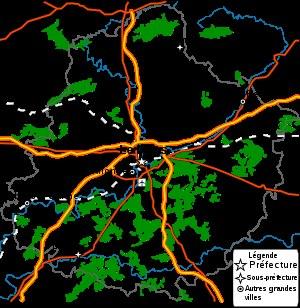
Le département de la Sarthe a été découpé selon des critères géographiques: le bassin supérieur et moyen de la rivière homonyme qui le traverse. Il fait géologiquement partie du bassin parisien, et une petite partie nord-ouest appartient au Massif armoricain.